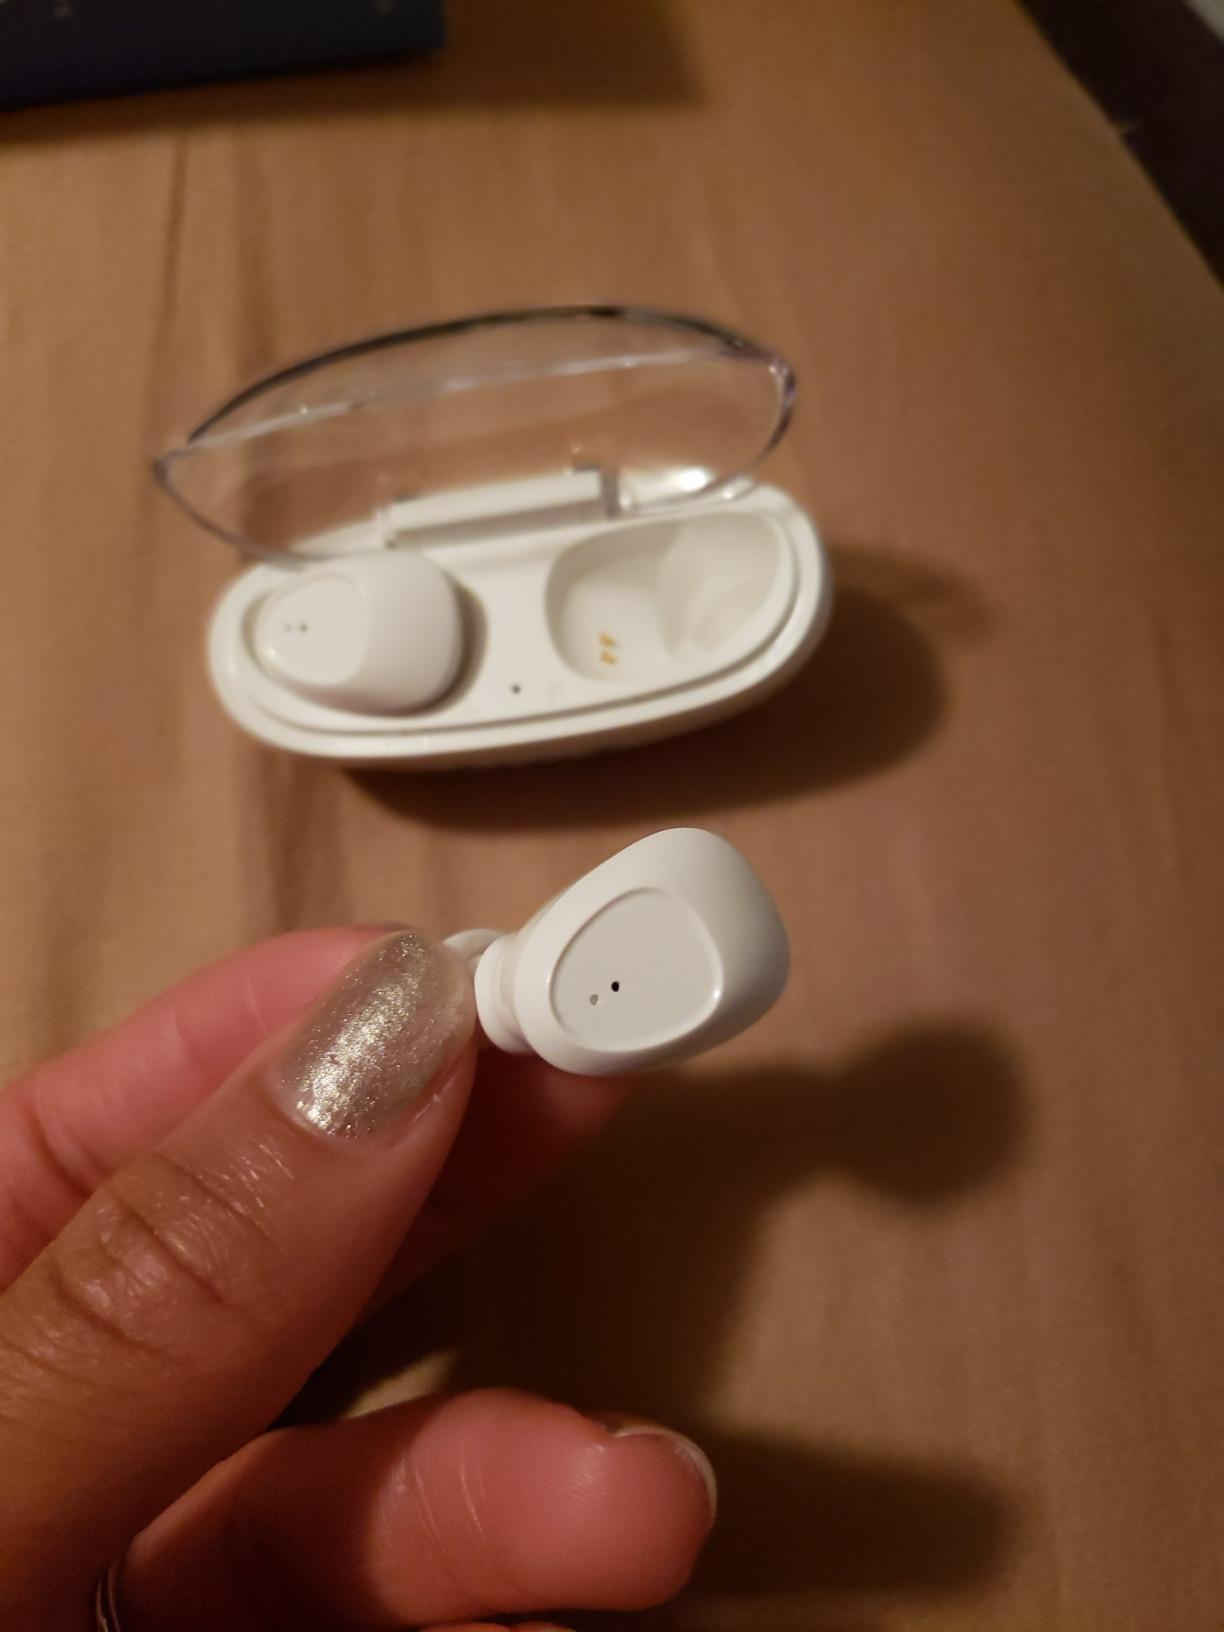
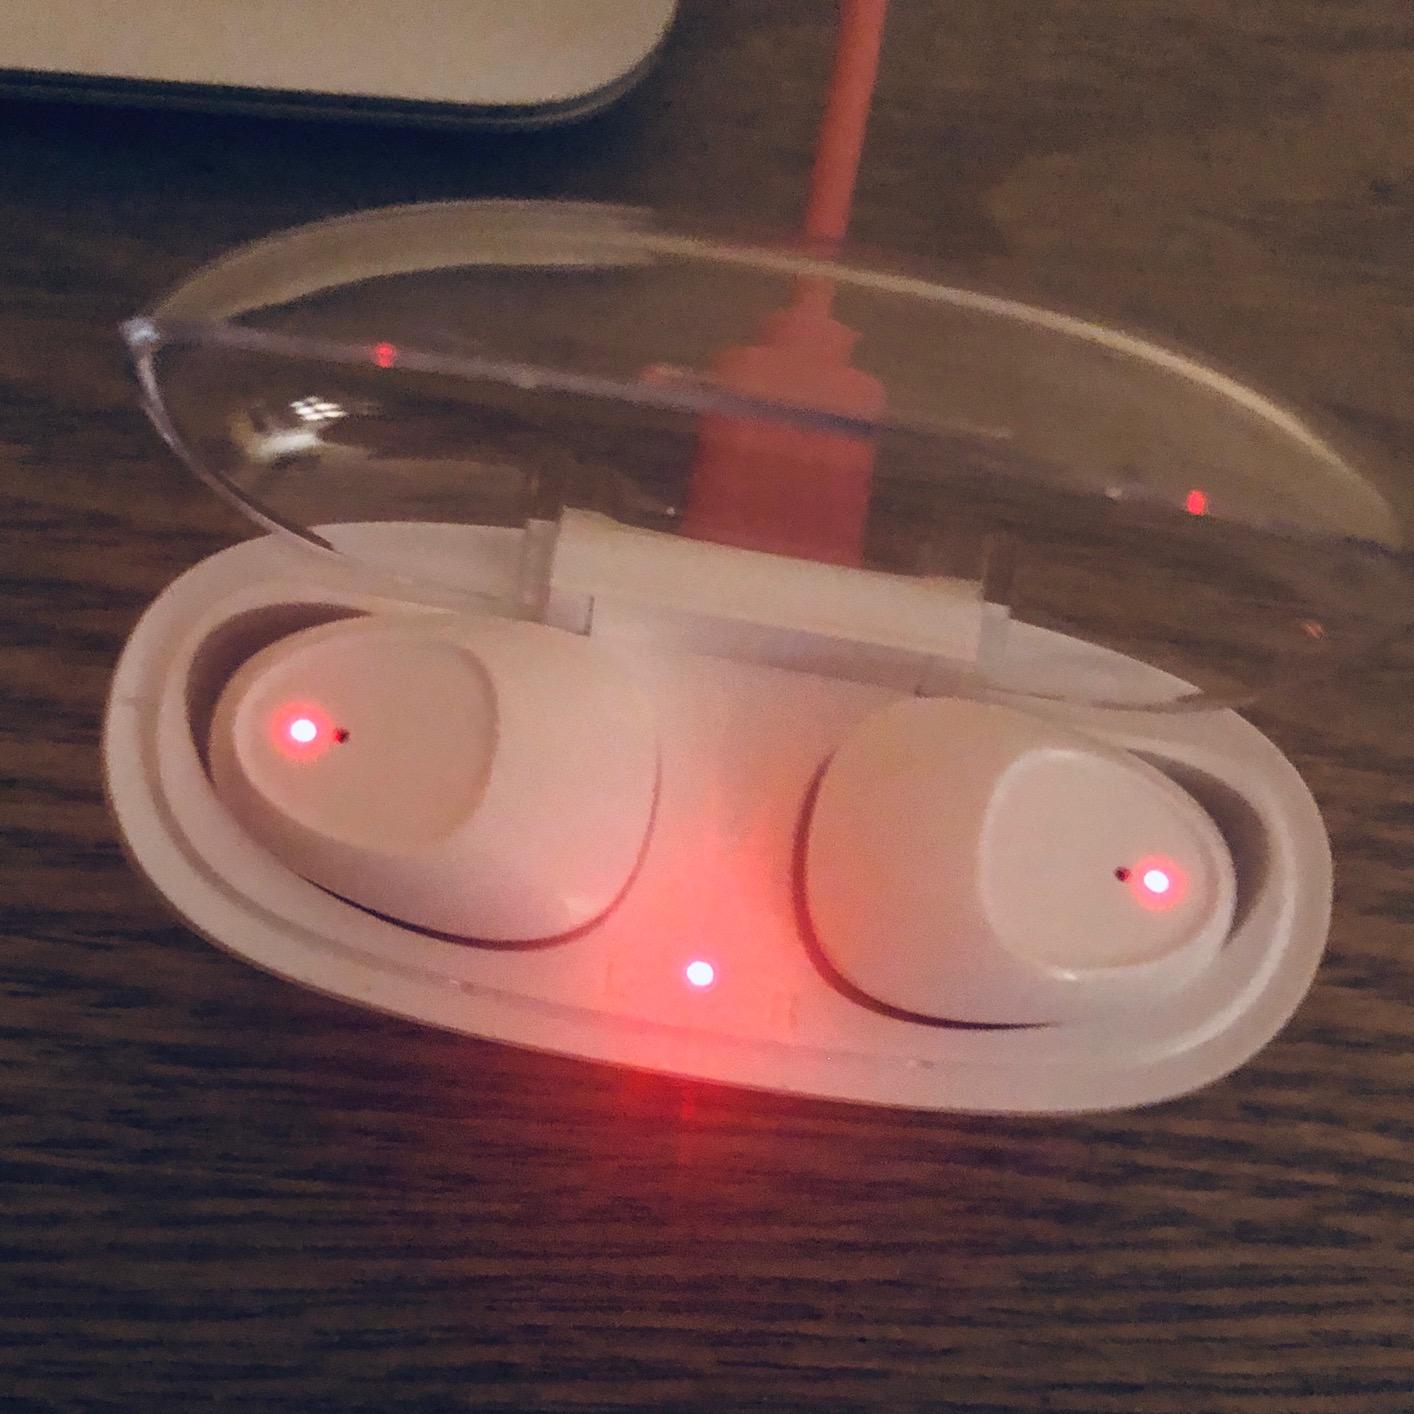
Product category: earbuds
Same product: yes